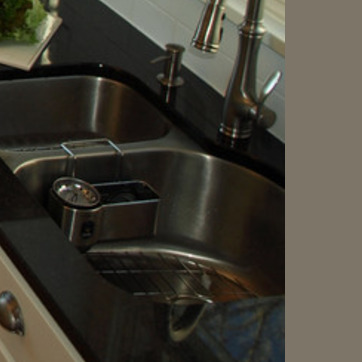
Material: metal